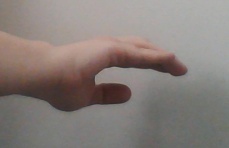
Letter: jeem